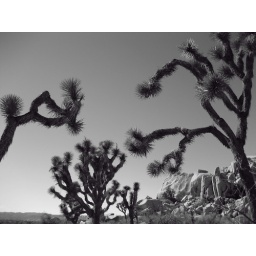
Twisted vision in black & white